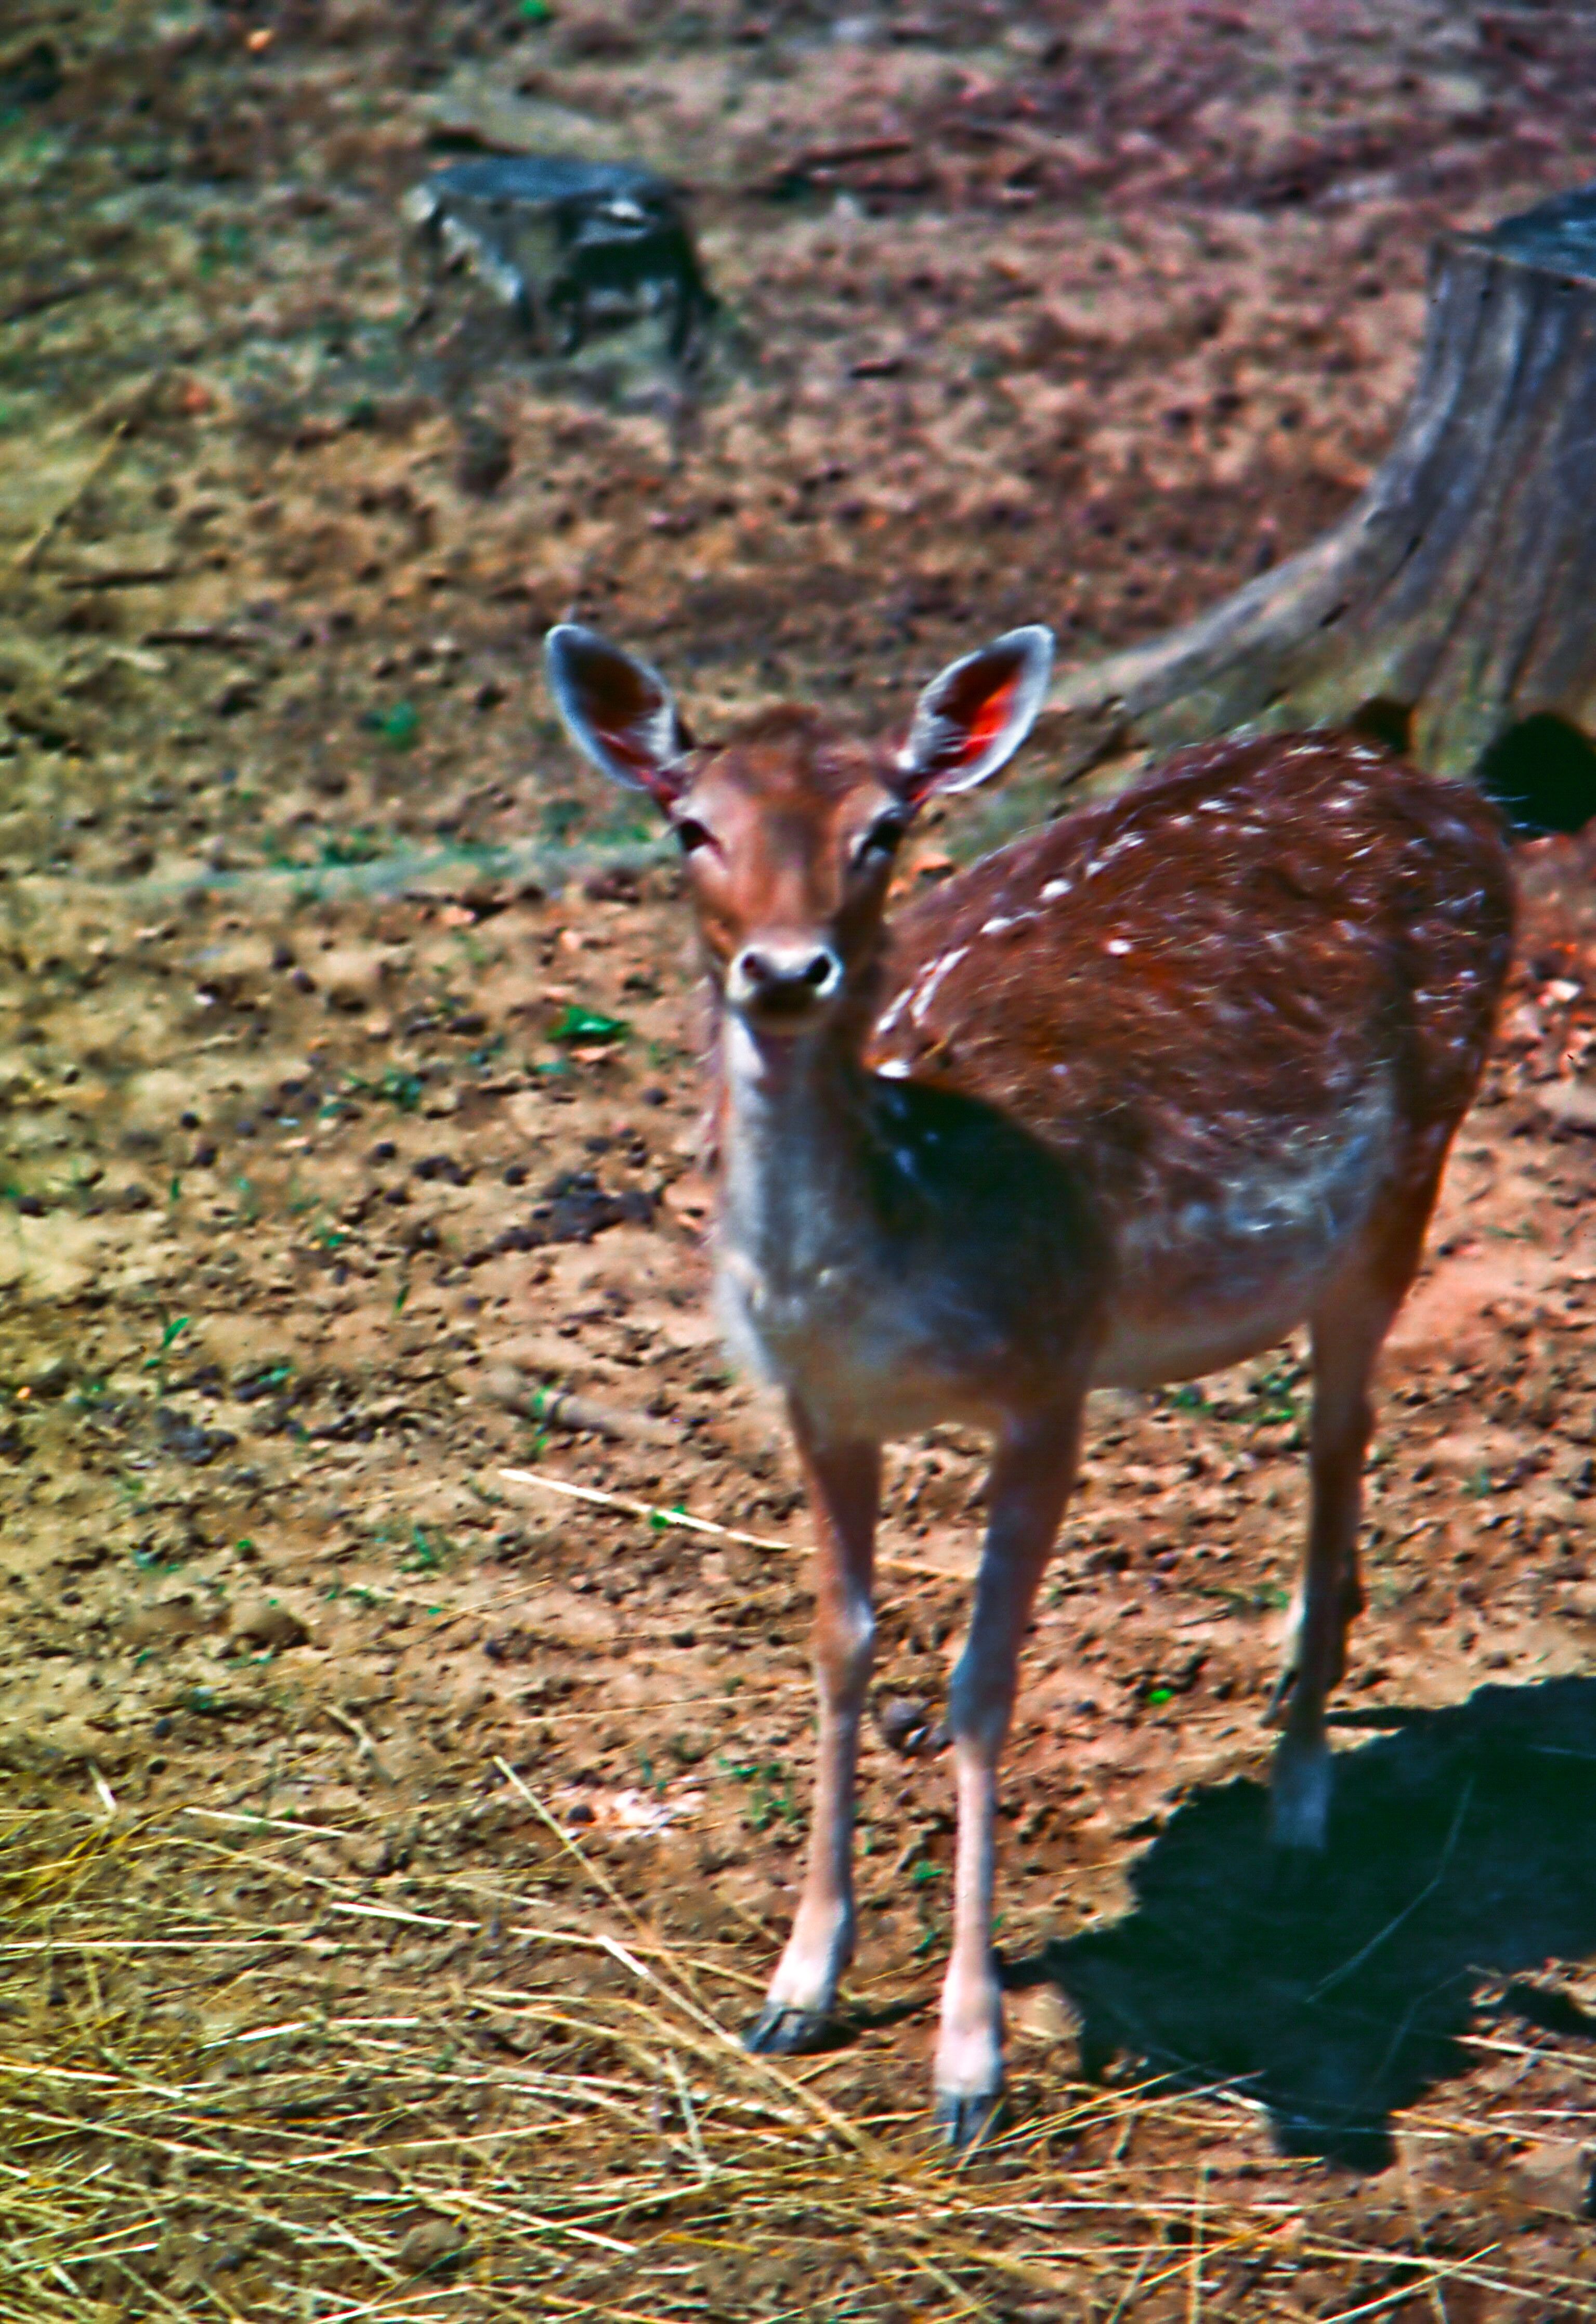
Young Deer Standing on Dry Ground
A young deer stands on dry, reddish soil, facing the camera with alert ears and soft eyes. Light spots cover its back, and its shadow falls beside it. There's a tree stump behind and a bit of dry grass near its legs.
A medium shot taken from a slightly high angle, showing a deer standing quietly on dry soil in bright daylight. The warm, earthy tones of the ground blend with the deer's brown coat. There's a peaceful, curious mood to the scene.
Labels: Animal, Deer, Mammal, Wildlife, Antelope, Impala, Ground, Tree Stump, Shadow